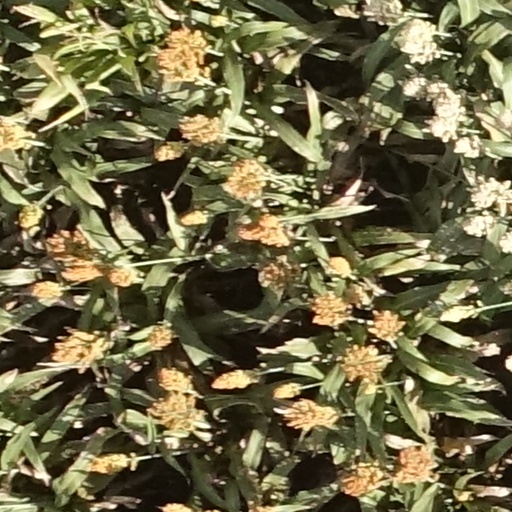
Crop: sorghum